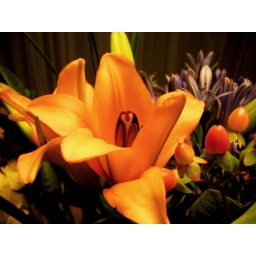
little monkey in my flower :)